Grüntensee

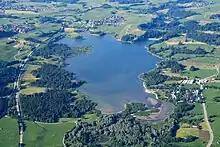
Aerial image of Grüntensee (view from the southwest)

The Grüntensee is a long and deep reservoir of the Wertach river with a circumference of in the district of Oberallgäu on the border with the district of Ostallgäu, Bavarian Swabia, Bavaria, Germany, west of Nesselwang. The reservoir was completed in 1962 and is used for flood protection and power generation. A hydroelectric power plant generates of power.